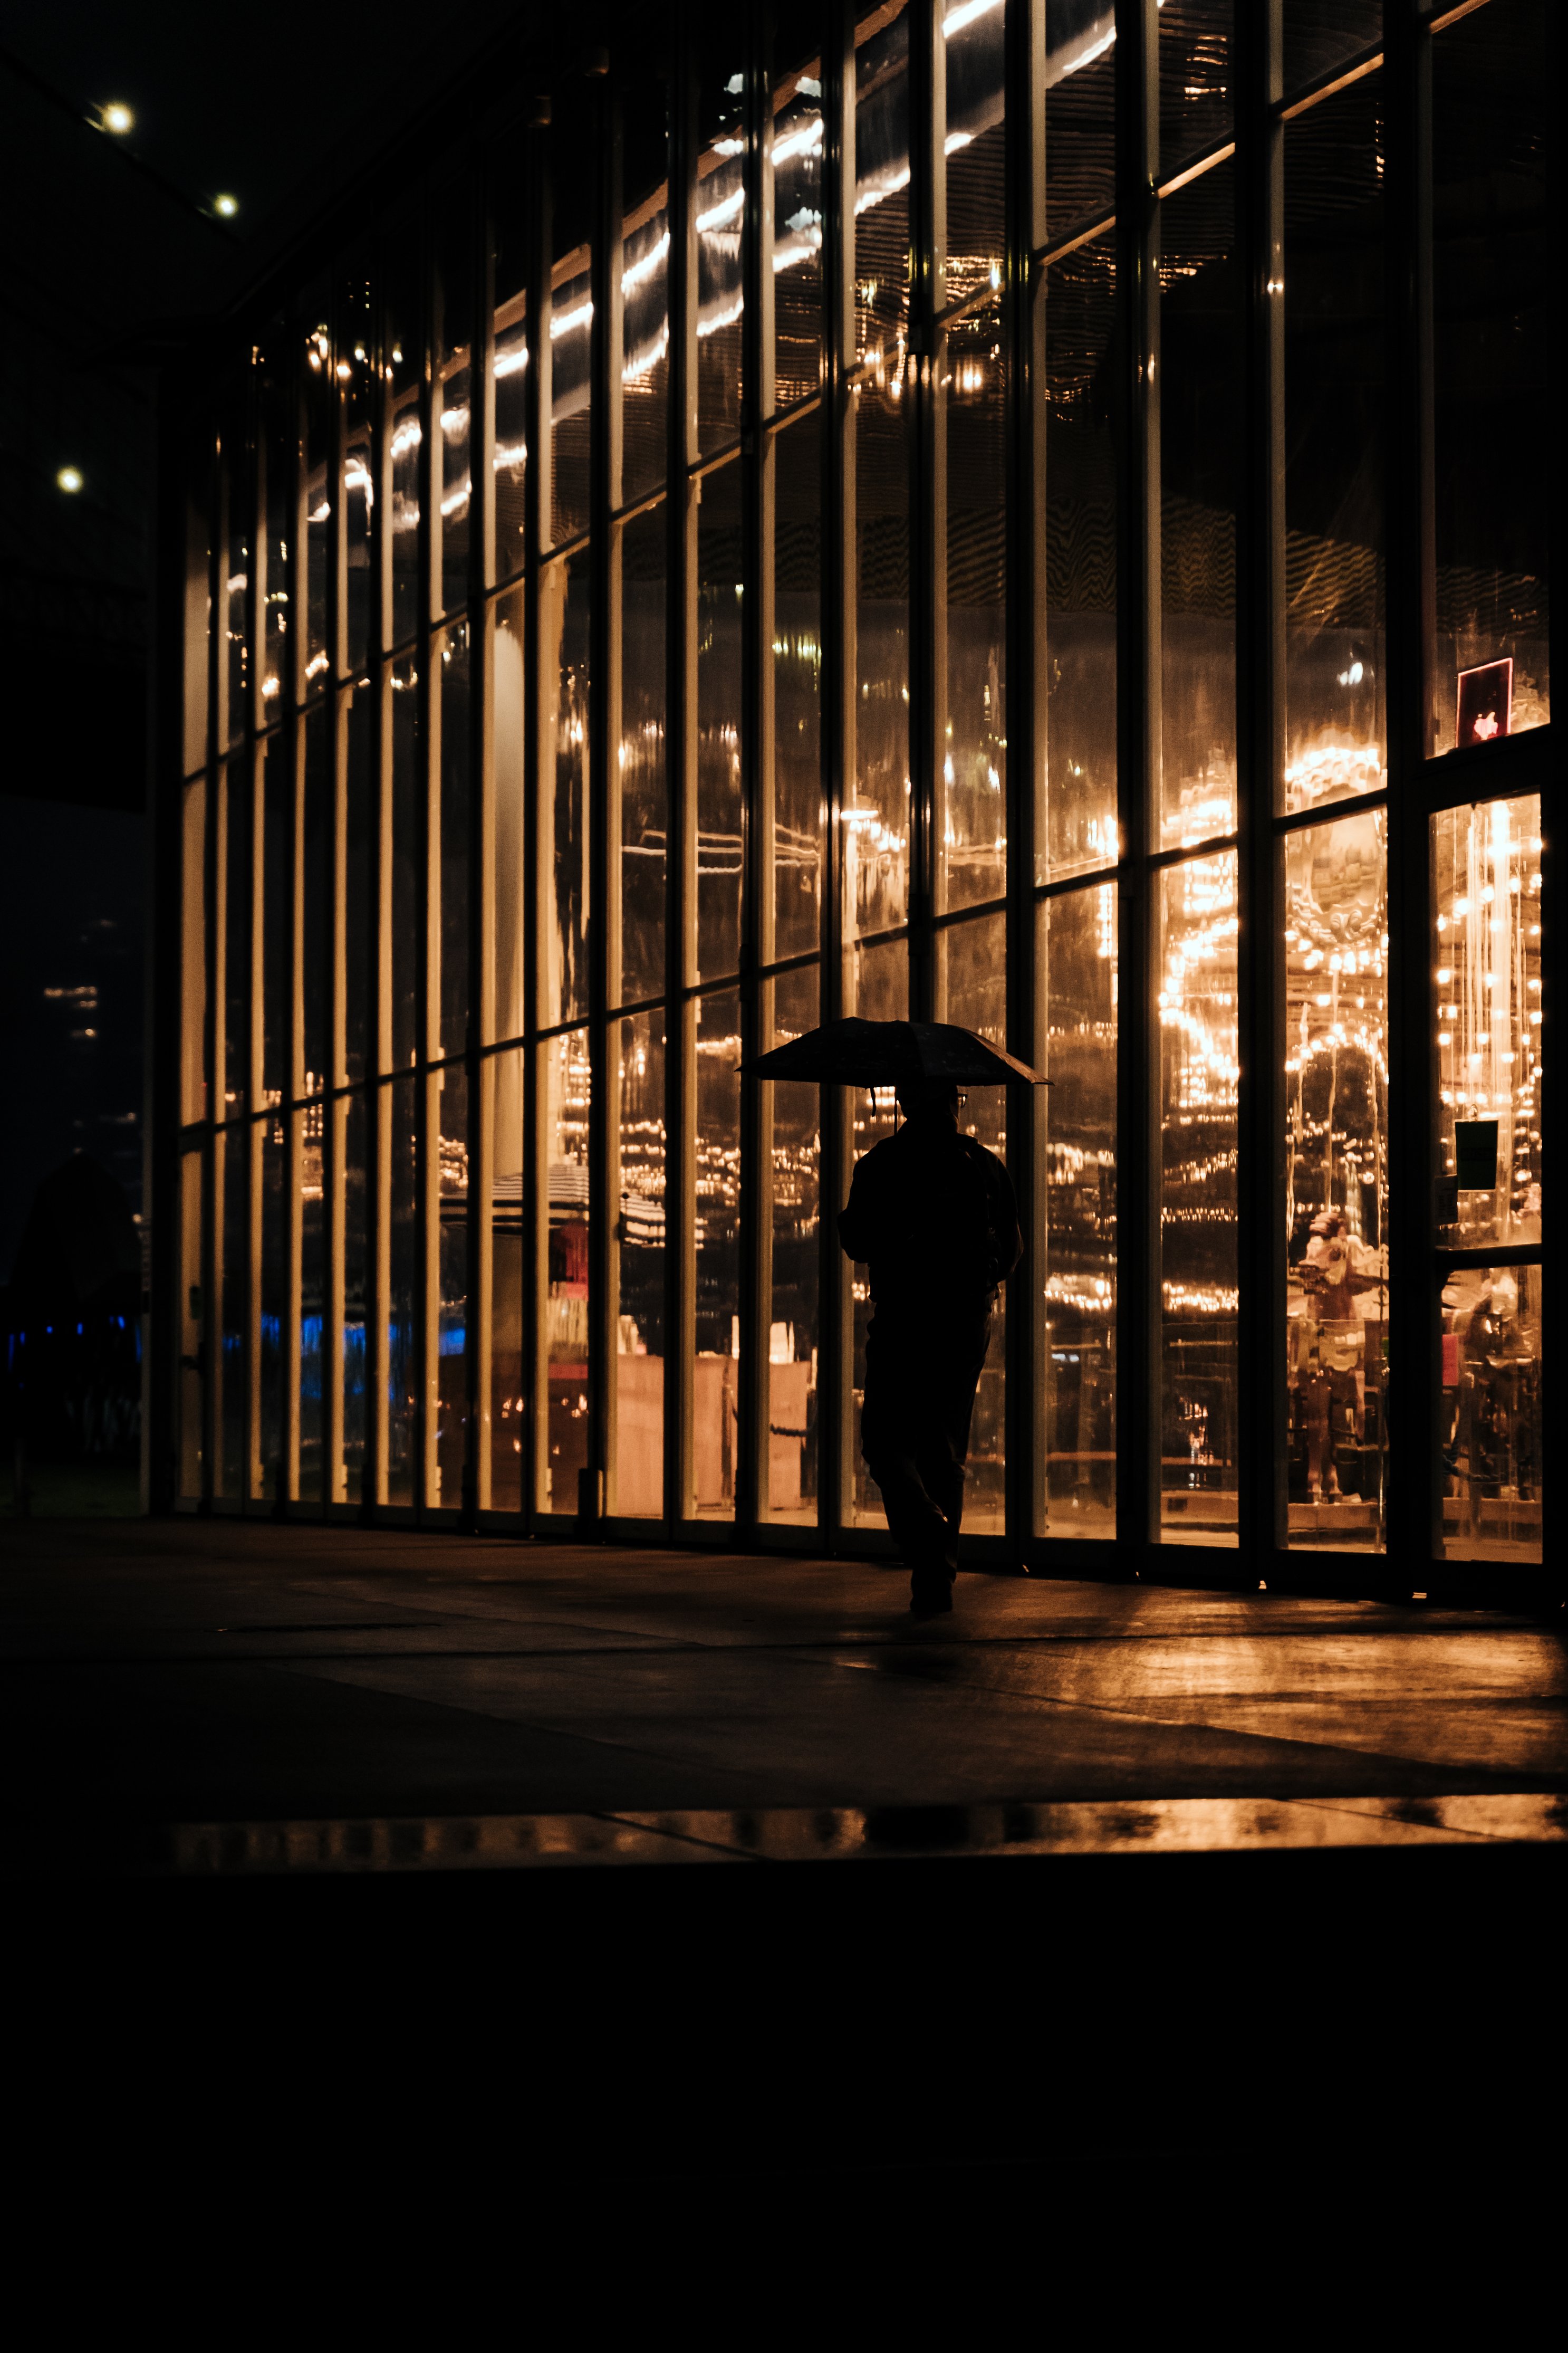
Tints and shades, city, building, facade, symmetry, darkness, midnight, metal, art, reflection, shadow, composite material, evening, street, backlighting, night, pedestrian, tree, wood, visual arts, light fixture, glass, road surface